Albula Railway Museum

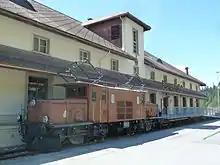
A Ge 6/6 "Crocodile" in front of the museum

The Albula Railway Museum is located at the Bergün/Bravuogn railway station of the Albula Railway of the Swiss Rhaetian Railway. The museum is in operation since 2012.